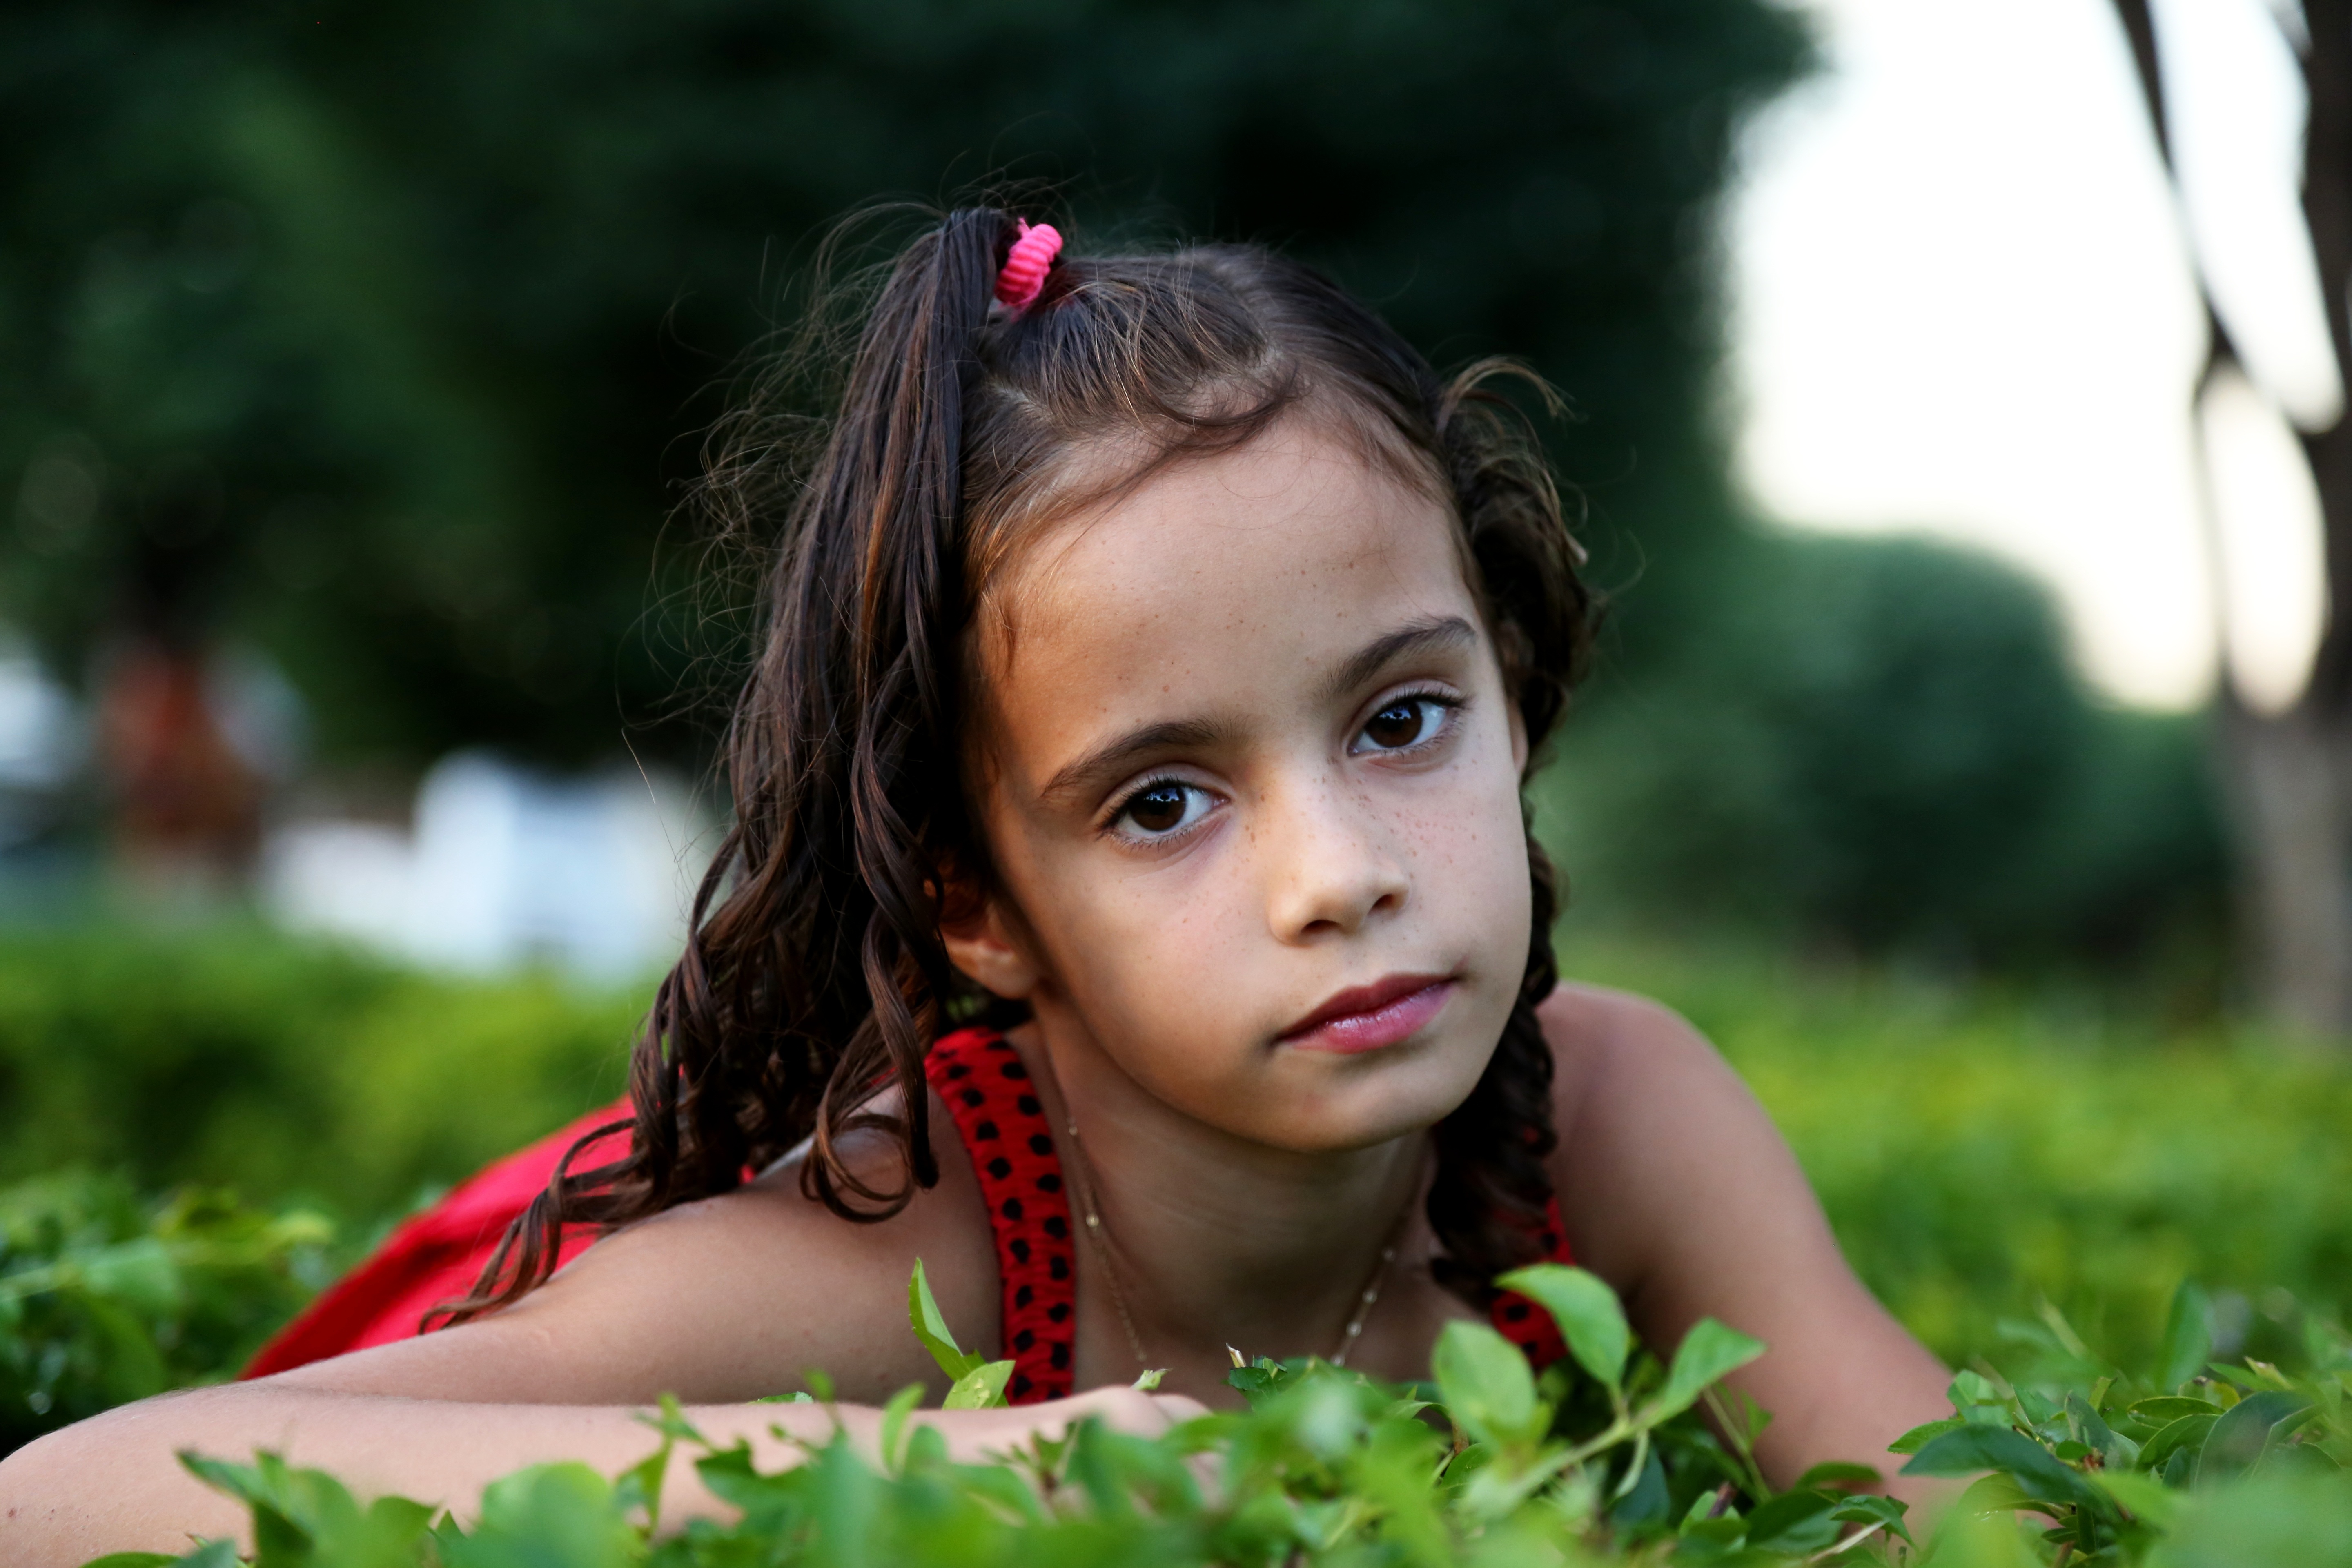
grass, person, girl, woman, hair, photography, flower, photo, portrait, model, green, red, natural, small, child, garden, lady, facial expression, childhood, smile, face, family, dress, eye, photograph, skin, pose, beauty, emotion, linda, little girl, green grass, abdomen, photo shoot, red dress, portrait photography